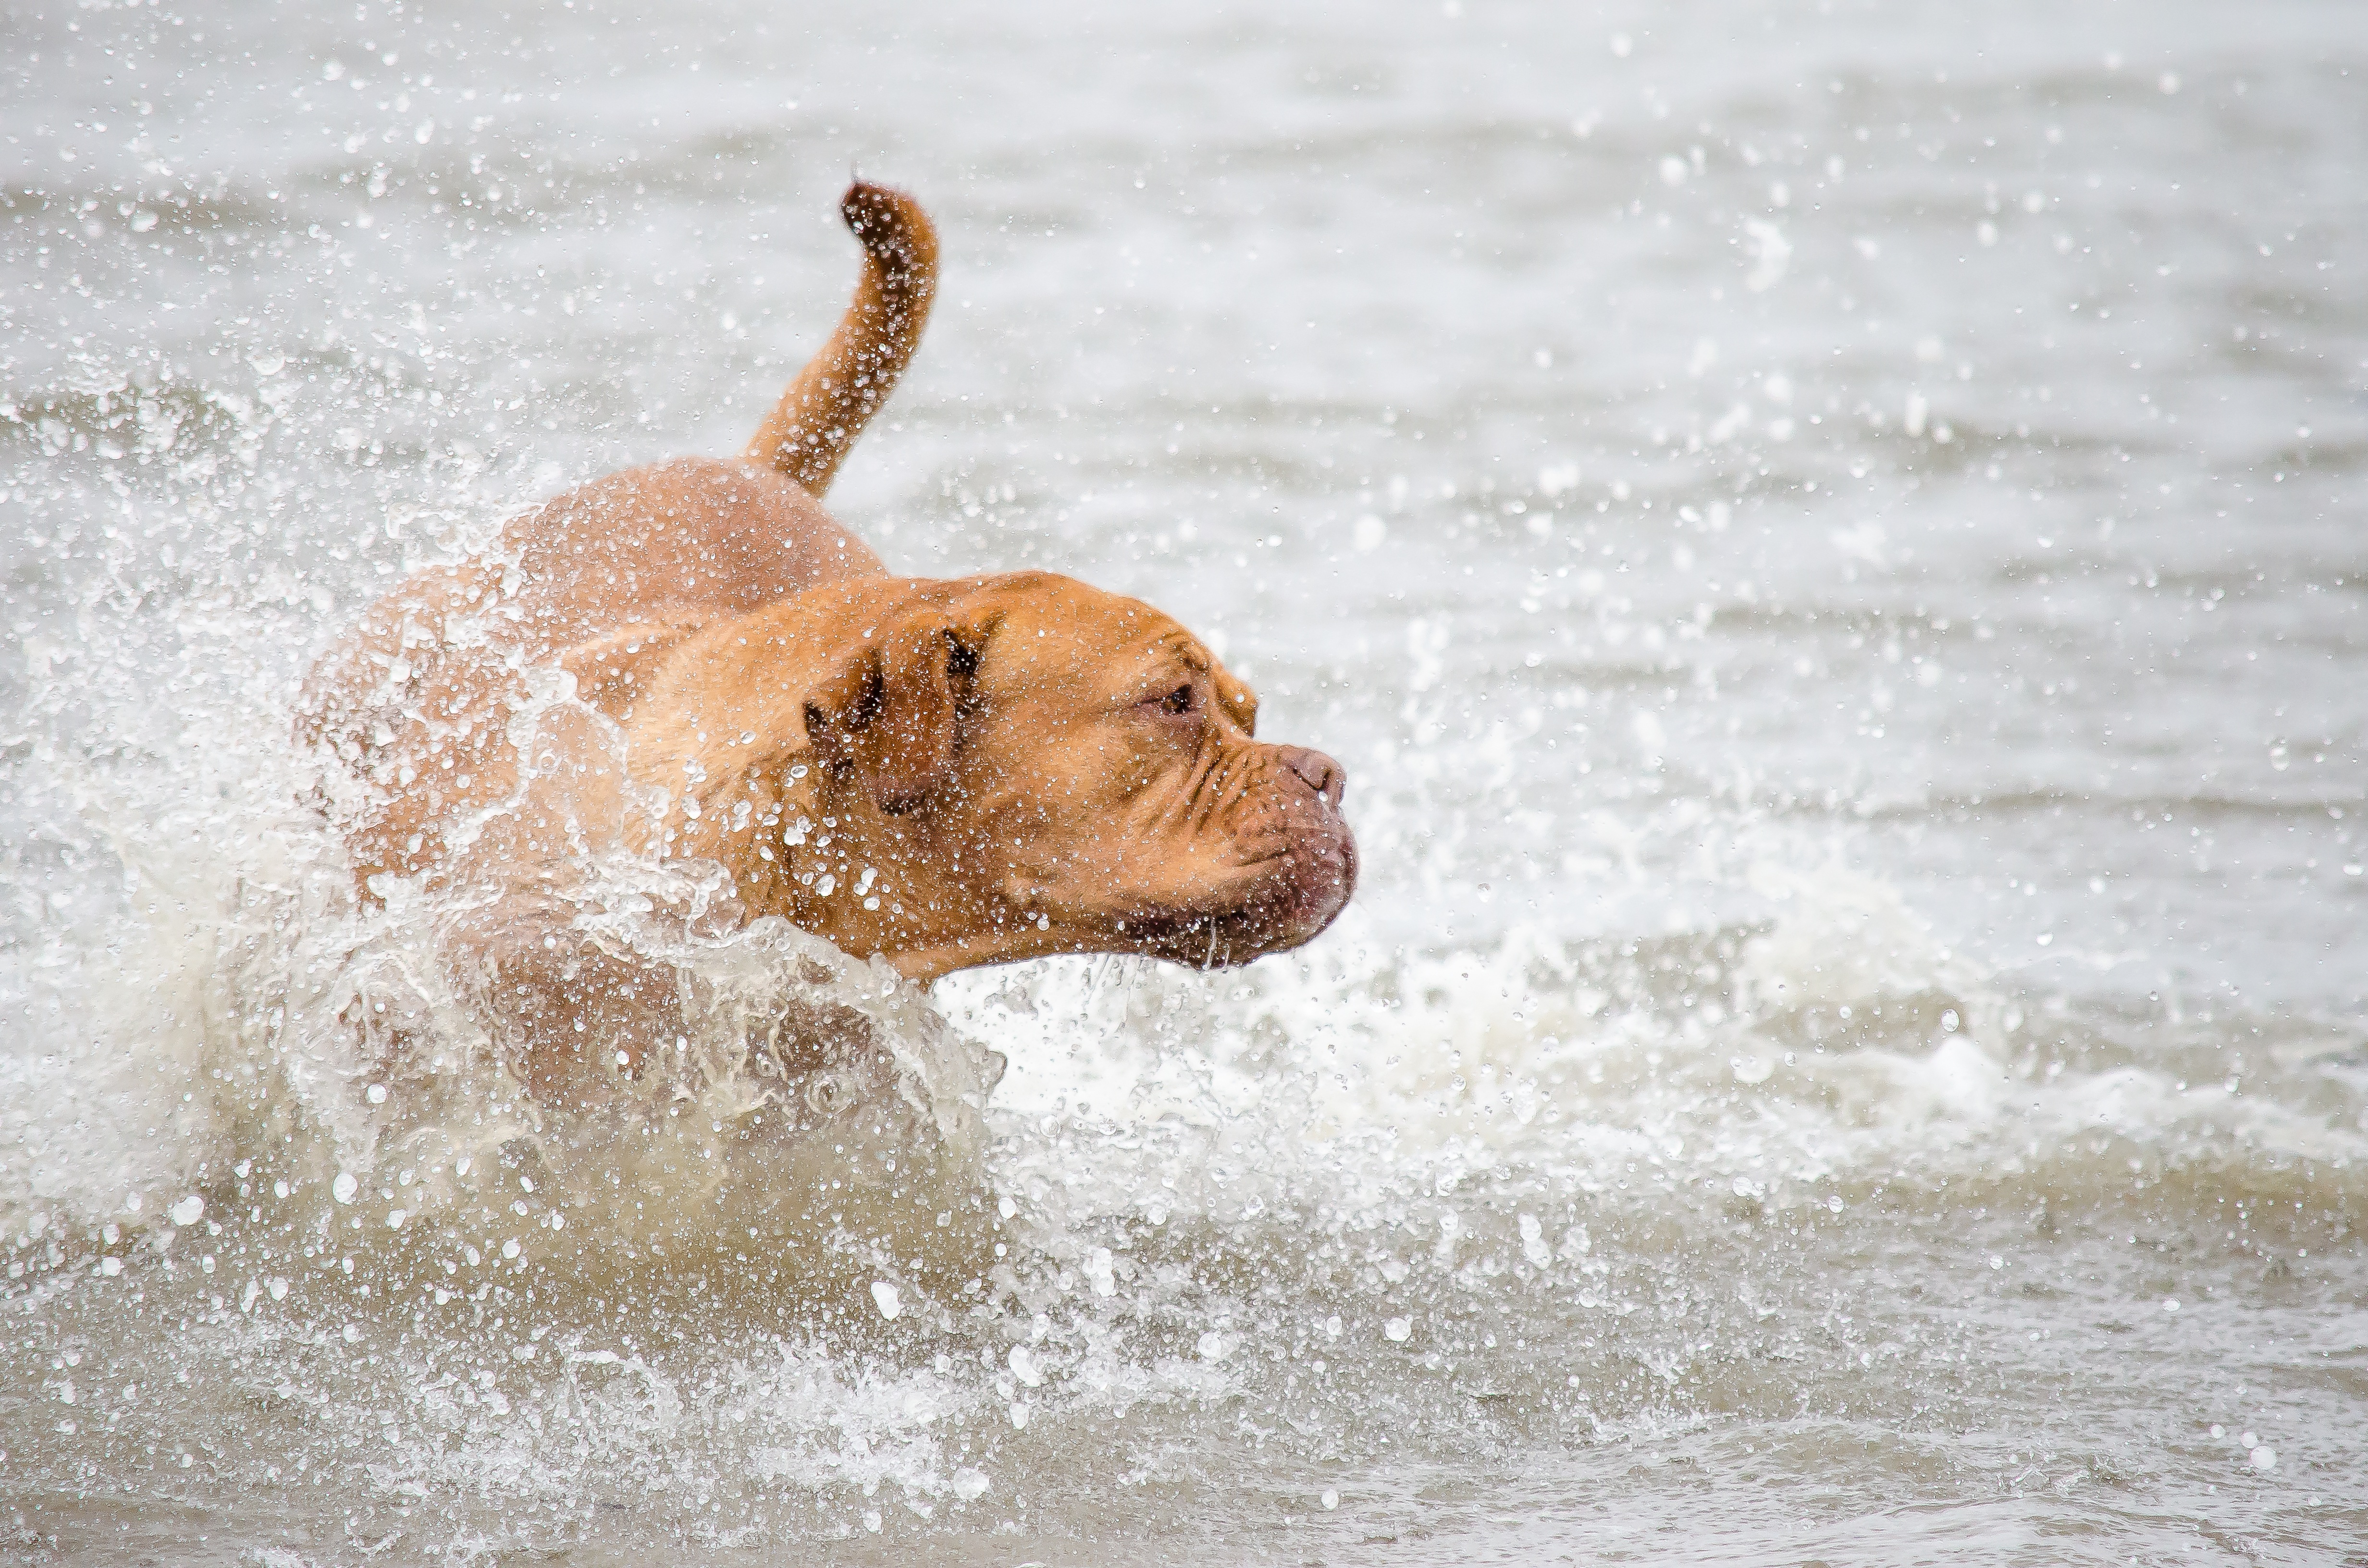
beach, sea, water, nature, play, wave, lake, wet, dog, animal, portrait, action, holiday, mammal, race, fun, holidays, vertebrate, labrador retriever, wildlife photography, north sea, dog plays, plays, dog portrait, pet photography, summer holiday, water dog, water splashes, nikon d5100, dog runs, north sea beach, vacation with dog, running race, dog in sea, dog in the north sea, racing dog, nikon 55 300mm, dog in the water, dog like mammal